Ernesto Lecuona

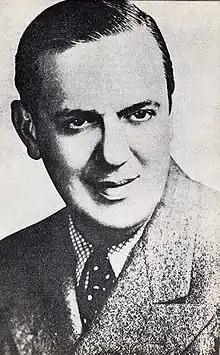

Ernesto Lecuona y Casado (August 7, 1895 – November 29, 1963) was a Cuban composer and pianist, many of whose works have become standards of the Latin, jazz and classical repertoires. His over 600 compositions include songs and zarzuelas as well as pieces for piano and symphonic orchestra.